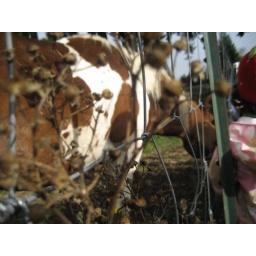
Pumpkin patch field trip, taken by Allison: horse